The Riot Club

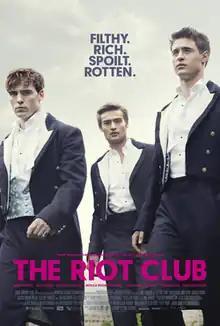
Theatrical release poster

The Riot Club is a 2014 British thriller drama film directed by Lone Scherfig and written by Laura Wade, based on Wade's 2010 play "Posh". The film stars Sam Claflin, Max Irons and Douglas Booth. It is set among the Riot Club, a fictional all-male, exclusive dining club at the University of Oxford. When the play "Posh" premiered, the Riot Club was often described as a thinly veiled version of the real-life Bullingdon Club, although according to Wade, it is entirely fictitious.